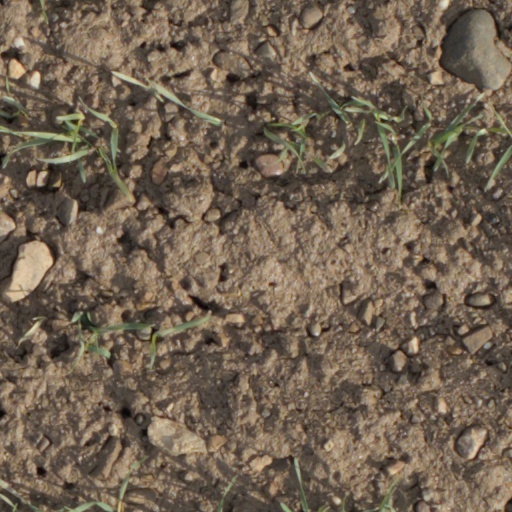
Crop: wheat